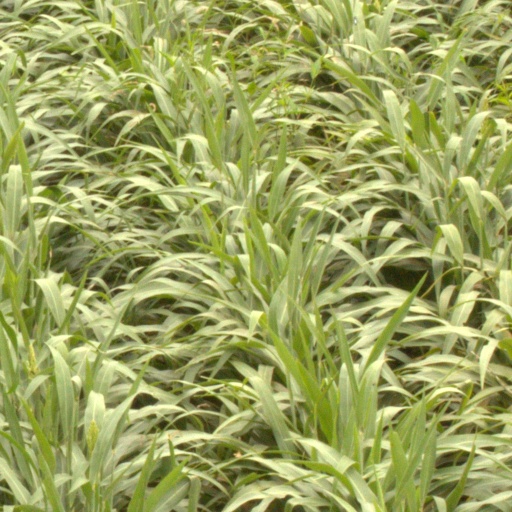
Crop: sorghum